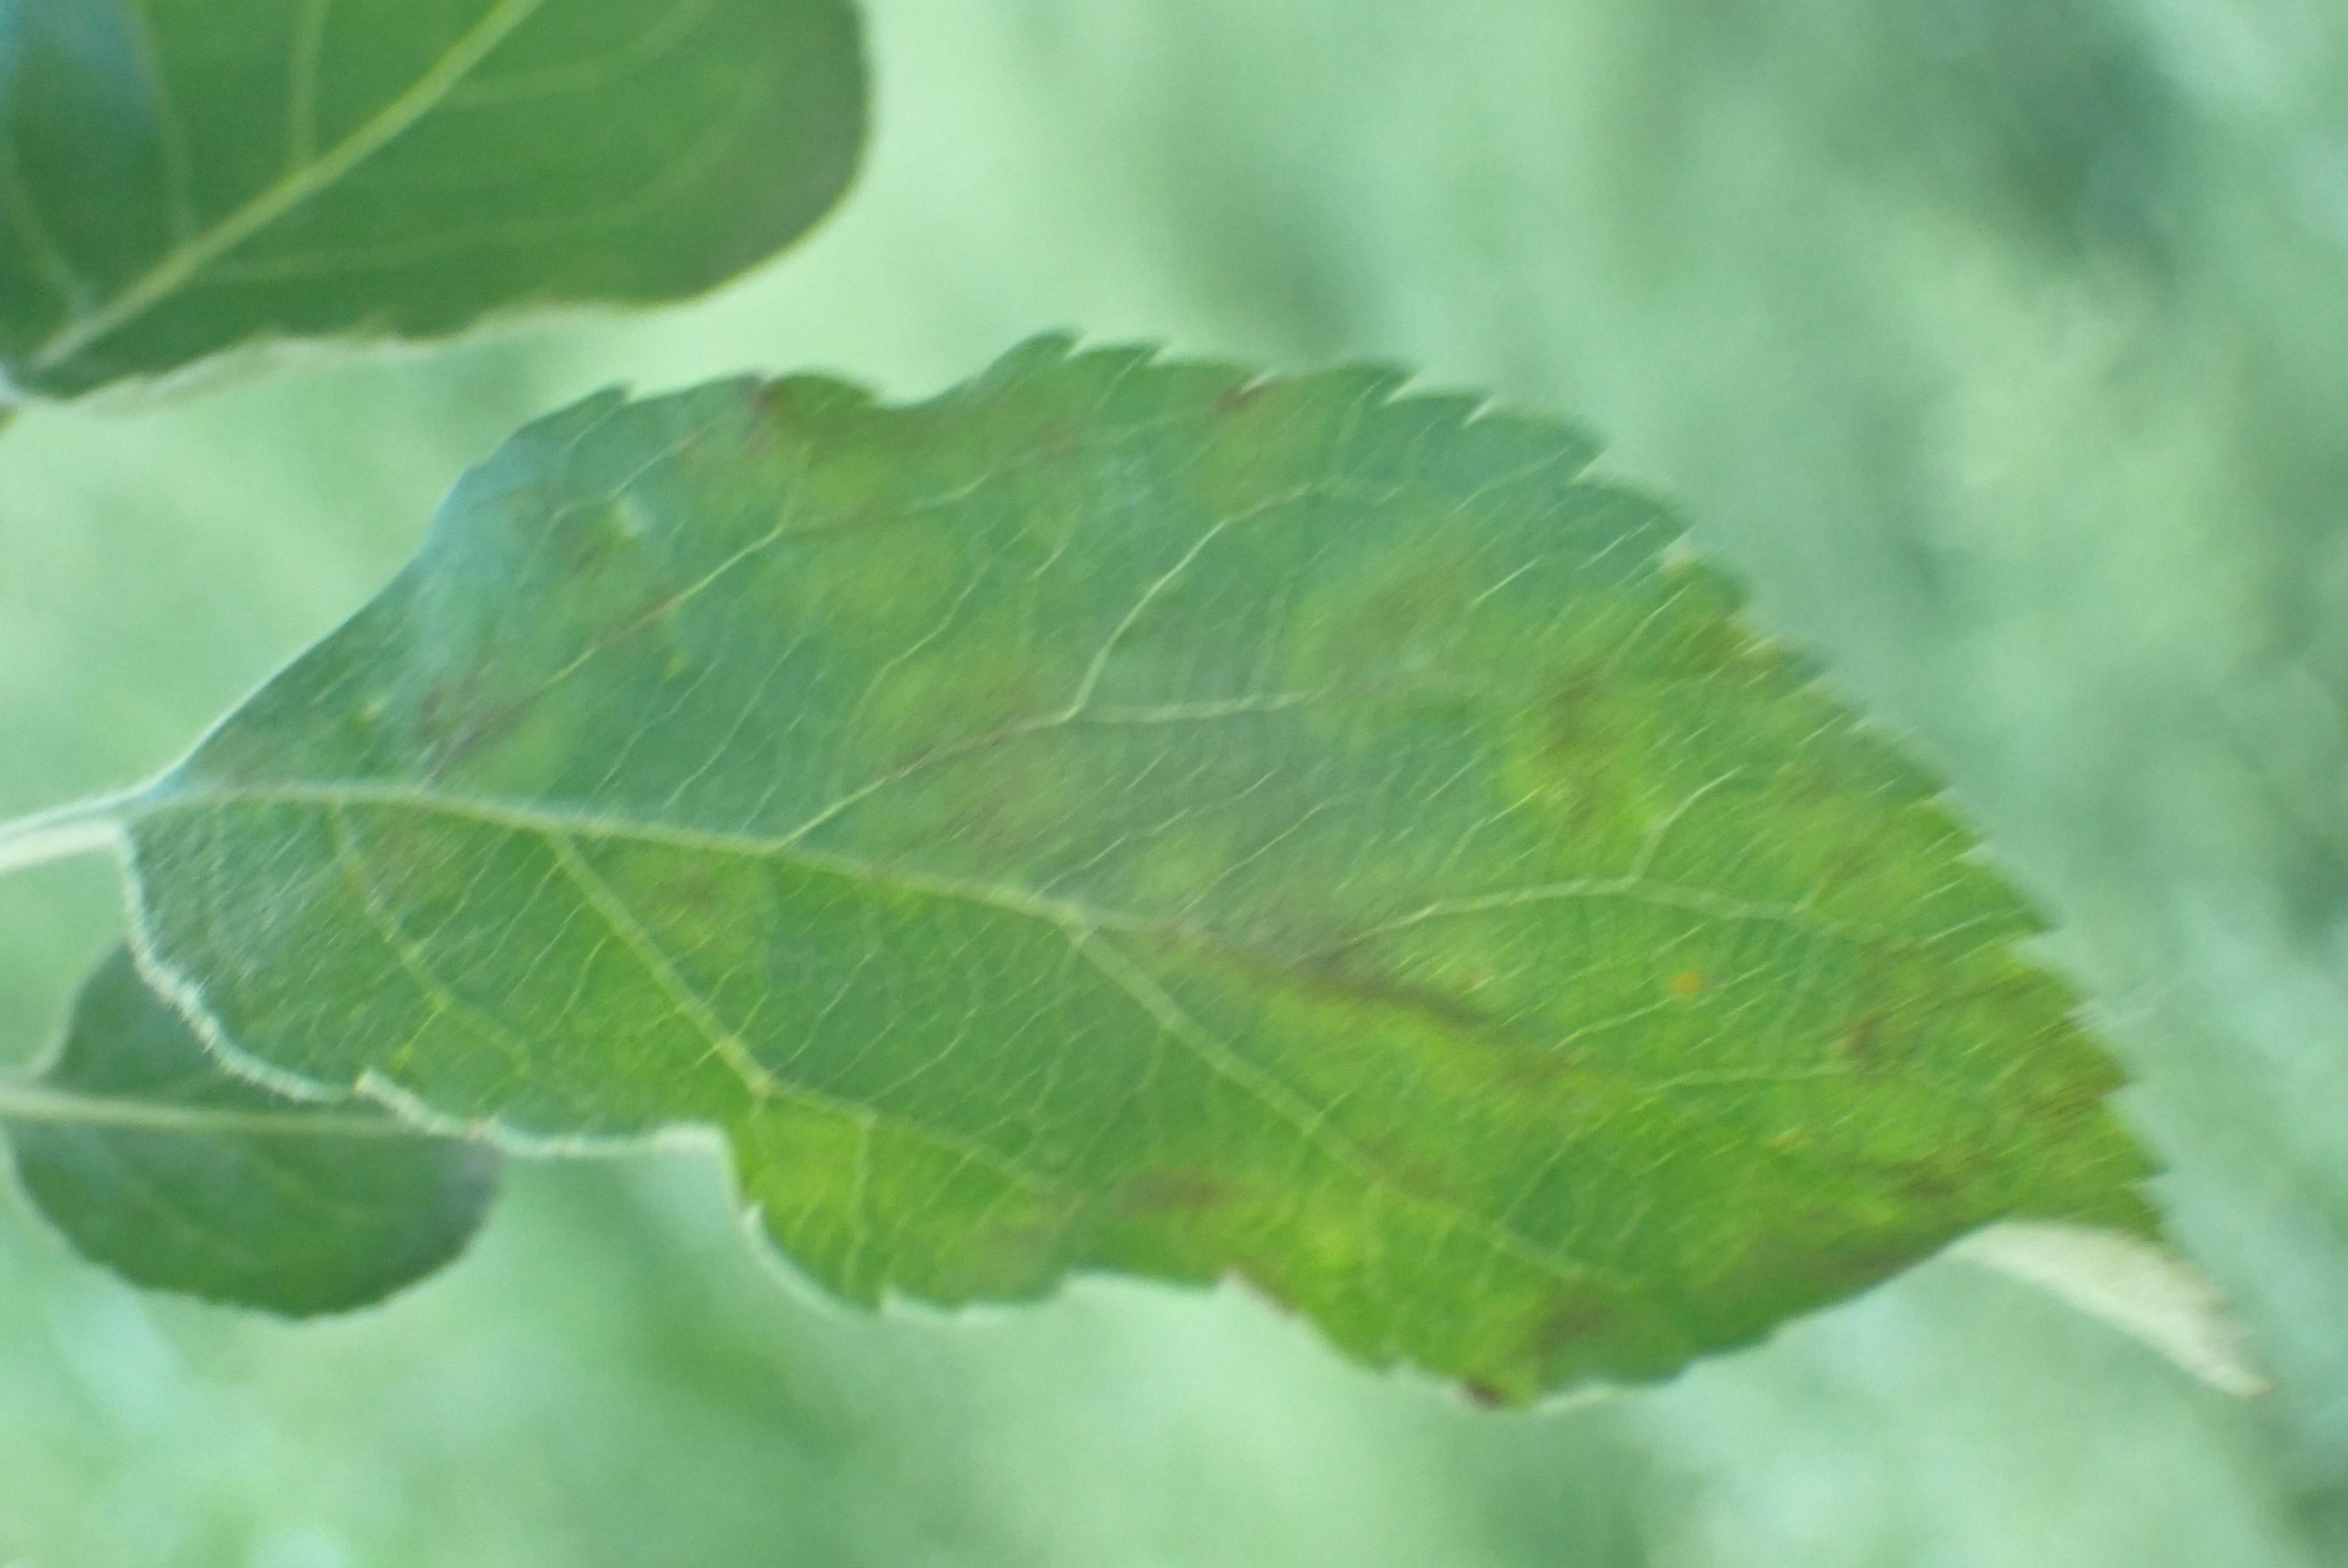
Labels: scab